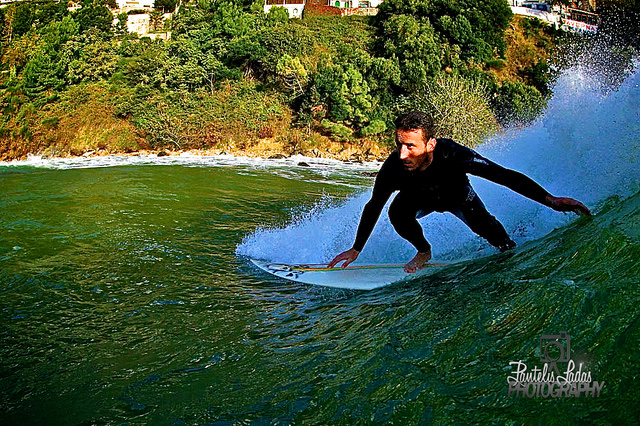
user: Given an image and a question. Answer the question in a short answer. Question: What is an example of popular lingo this person might use? Short Answer:
assistant: hang 10